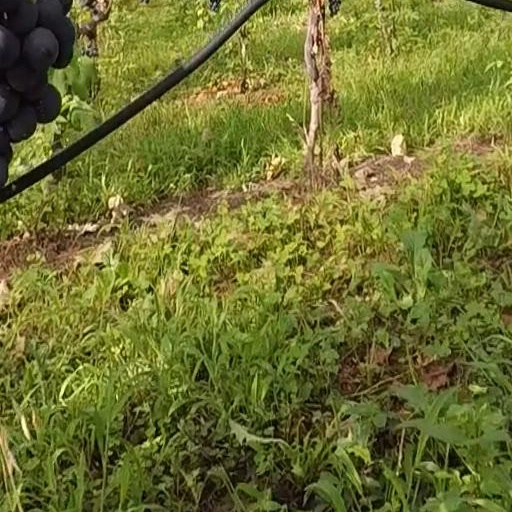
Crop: grape